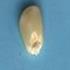
Maize quality: Good